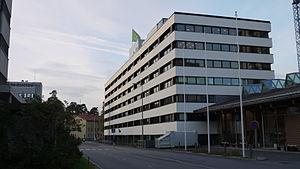
Metsä Group, officiellement Association coopérative forestière, est un fabricant de papier et de pâte à papier finlandais et la plus grosse coopérative en Europe.